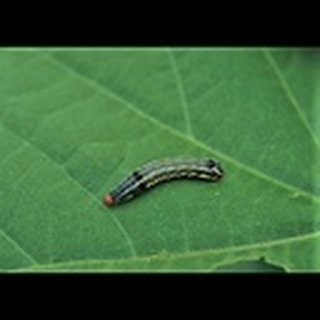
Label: cotton_army_worm